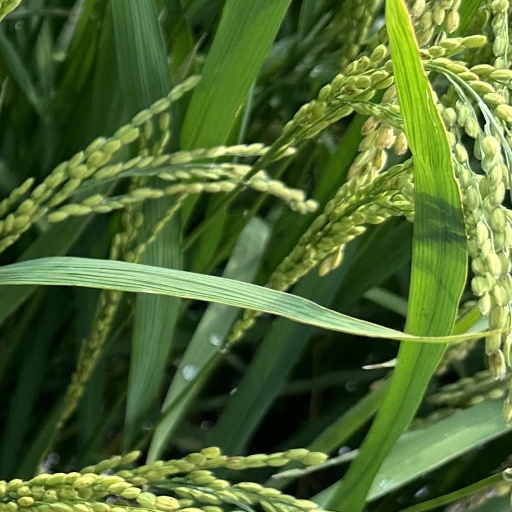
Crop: rice